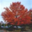
Label: maple_tree